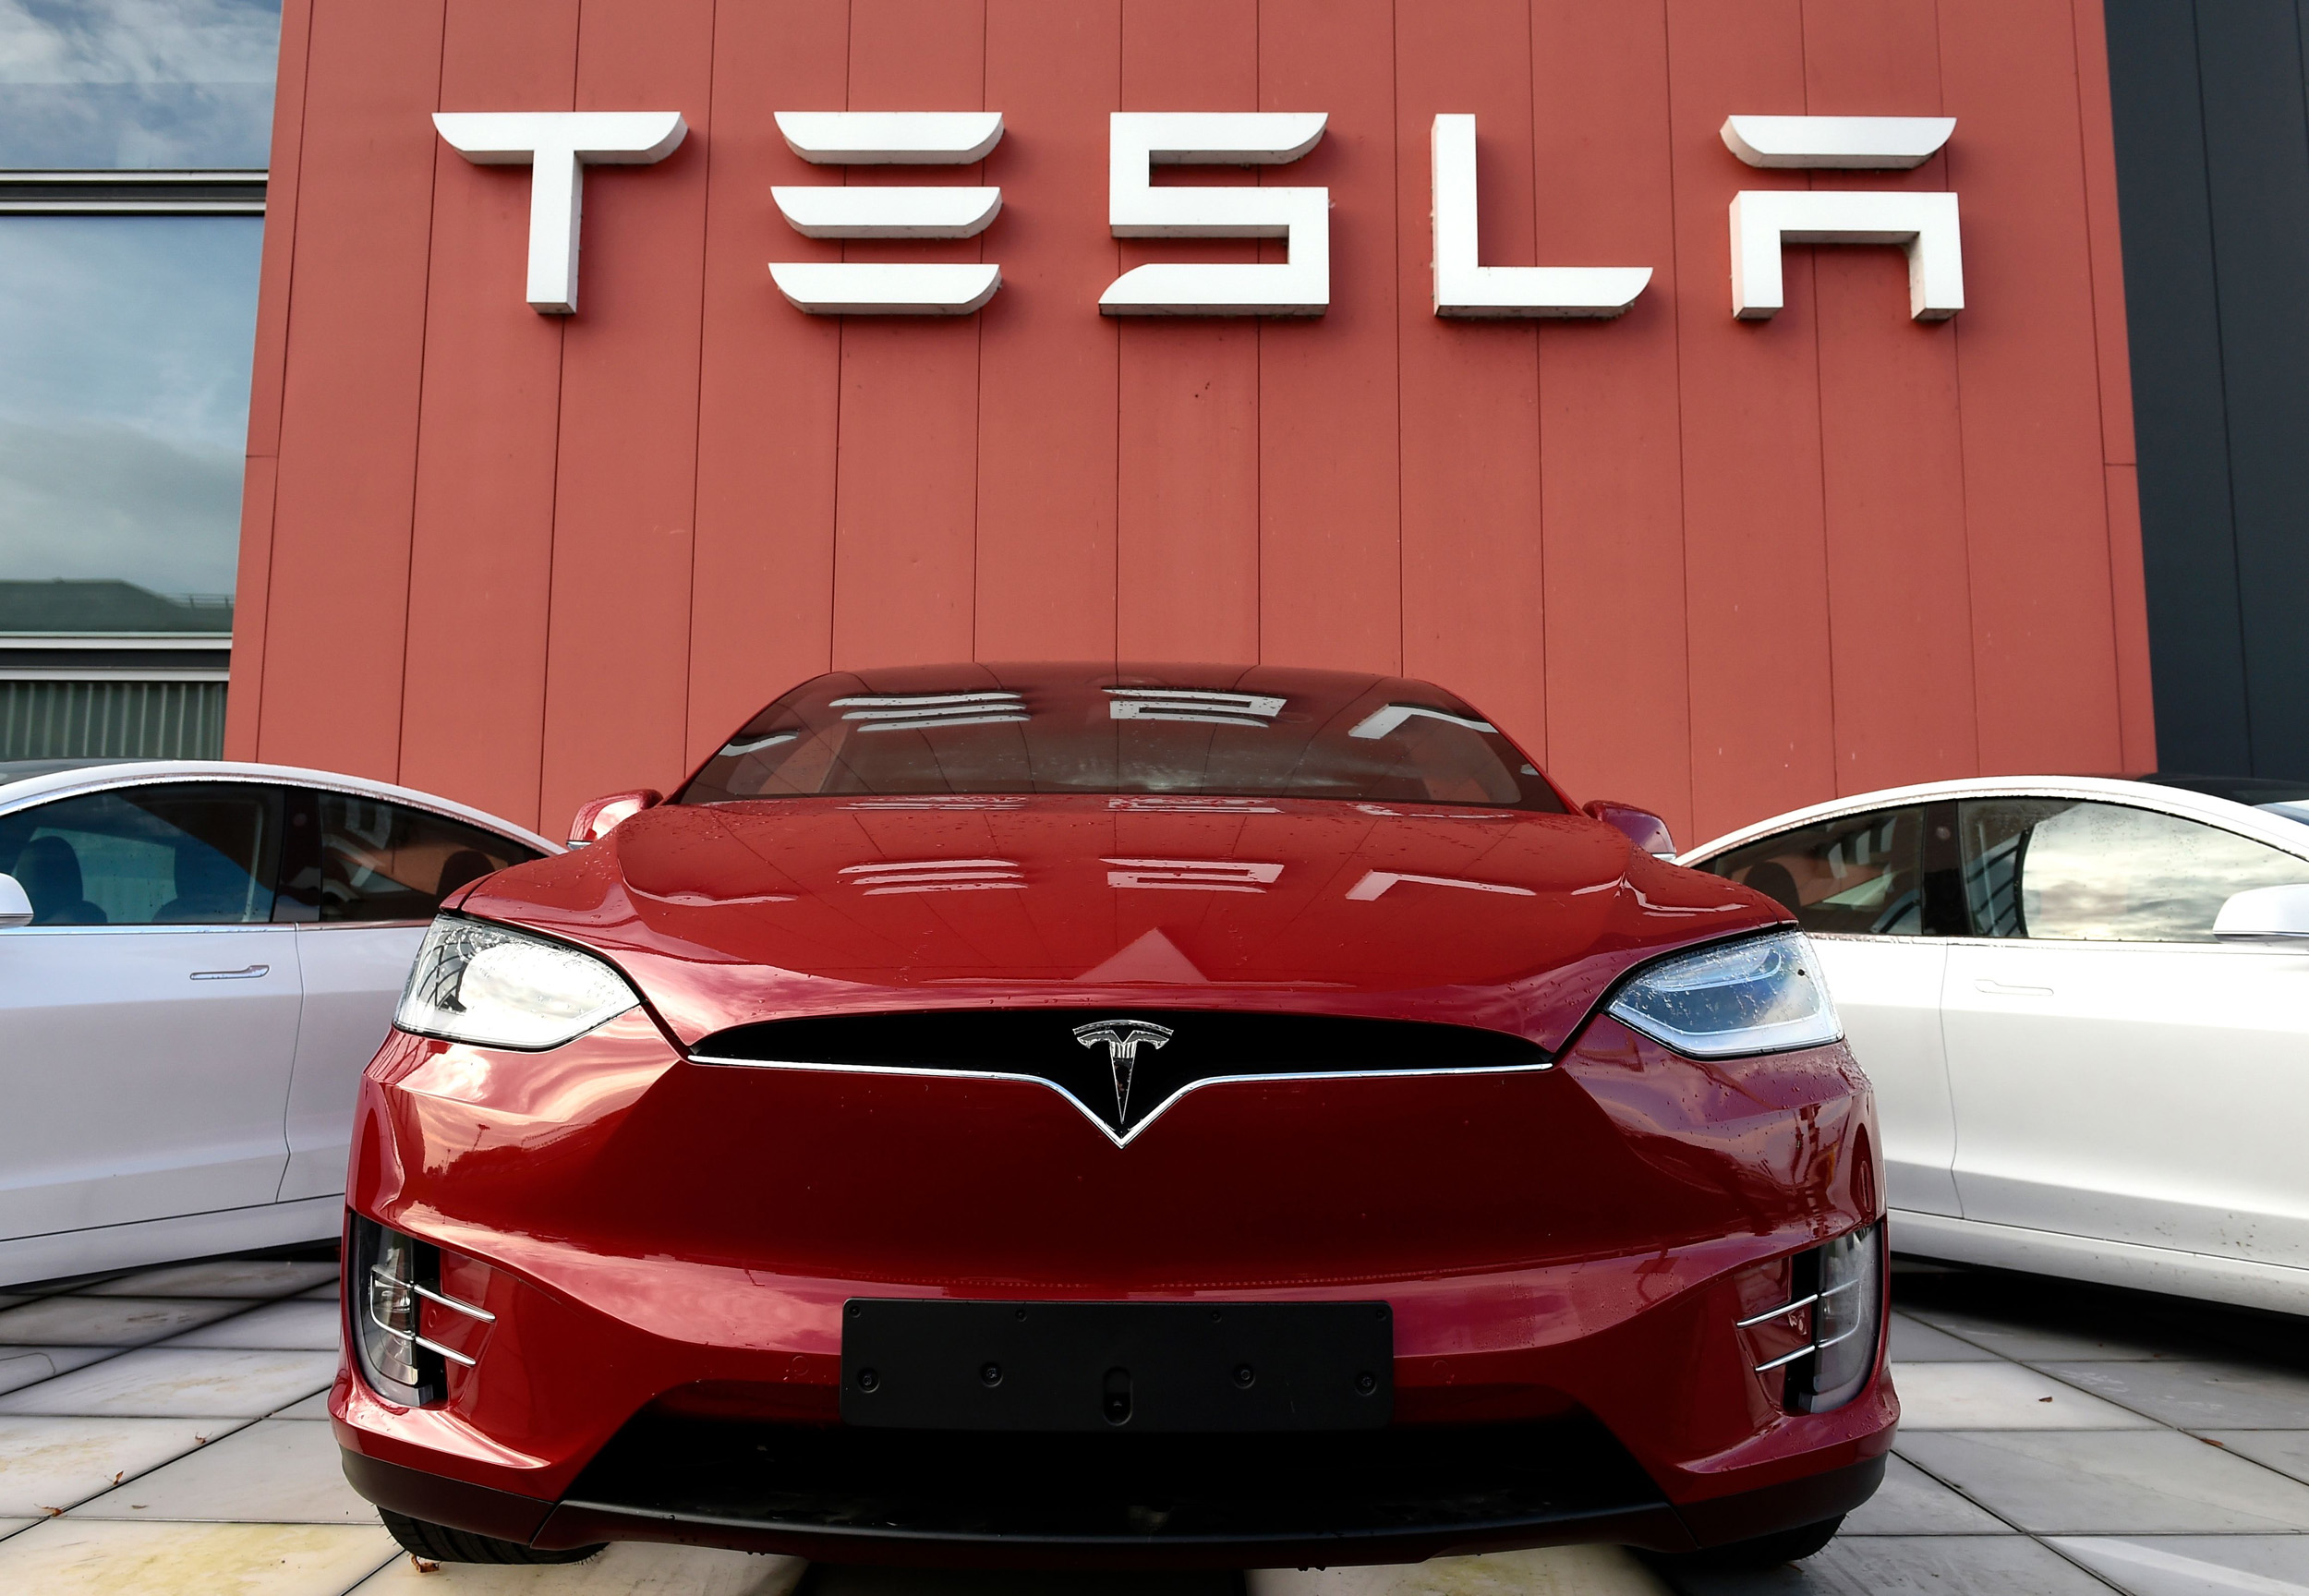
automobile, energy, technology, horizontal, tire, car, wheel, land vehicle, vehicle, grille, hood, automotive tire, vehicle registration plate, automotive lighting, automotive design, alloy wheel, bumper, motor vehicle, rim, headlamp, automotive exterior, fender, personal luxury car, rolling, Automotive fog light, Tints and shades, mid size car, performance car, automotive wheel system, event, sports car, full size car, metal, auto part, hatchback, family car, vehicle door, window, windshield, sports sedan, luxury vehicle, parking, compact car, hardtop, ford, custom car, muscle car, coupe, logo, executive car, jaguar, sedan, car dealership, city car, auto show, supercar, general motors, transport, subaru, trunk, volkswagen